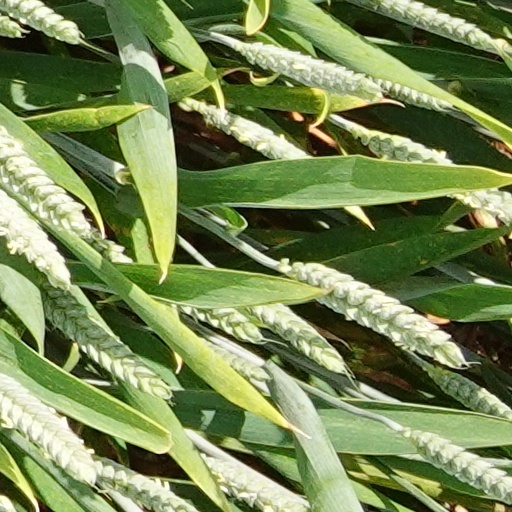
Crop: wheat